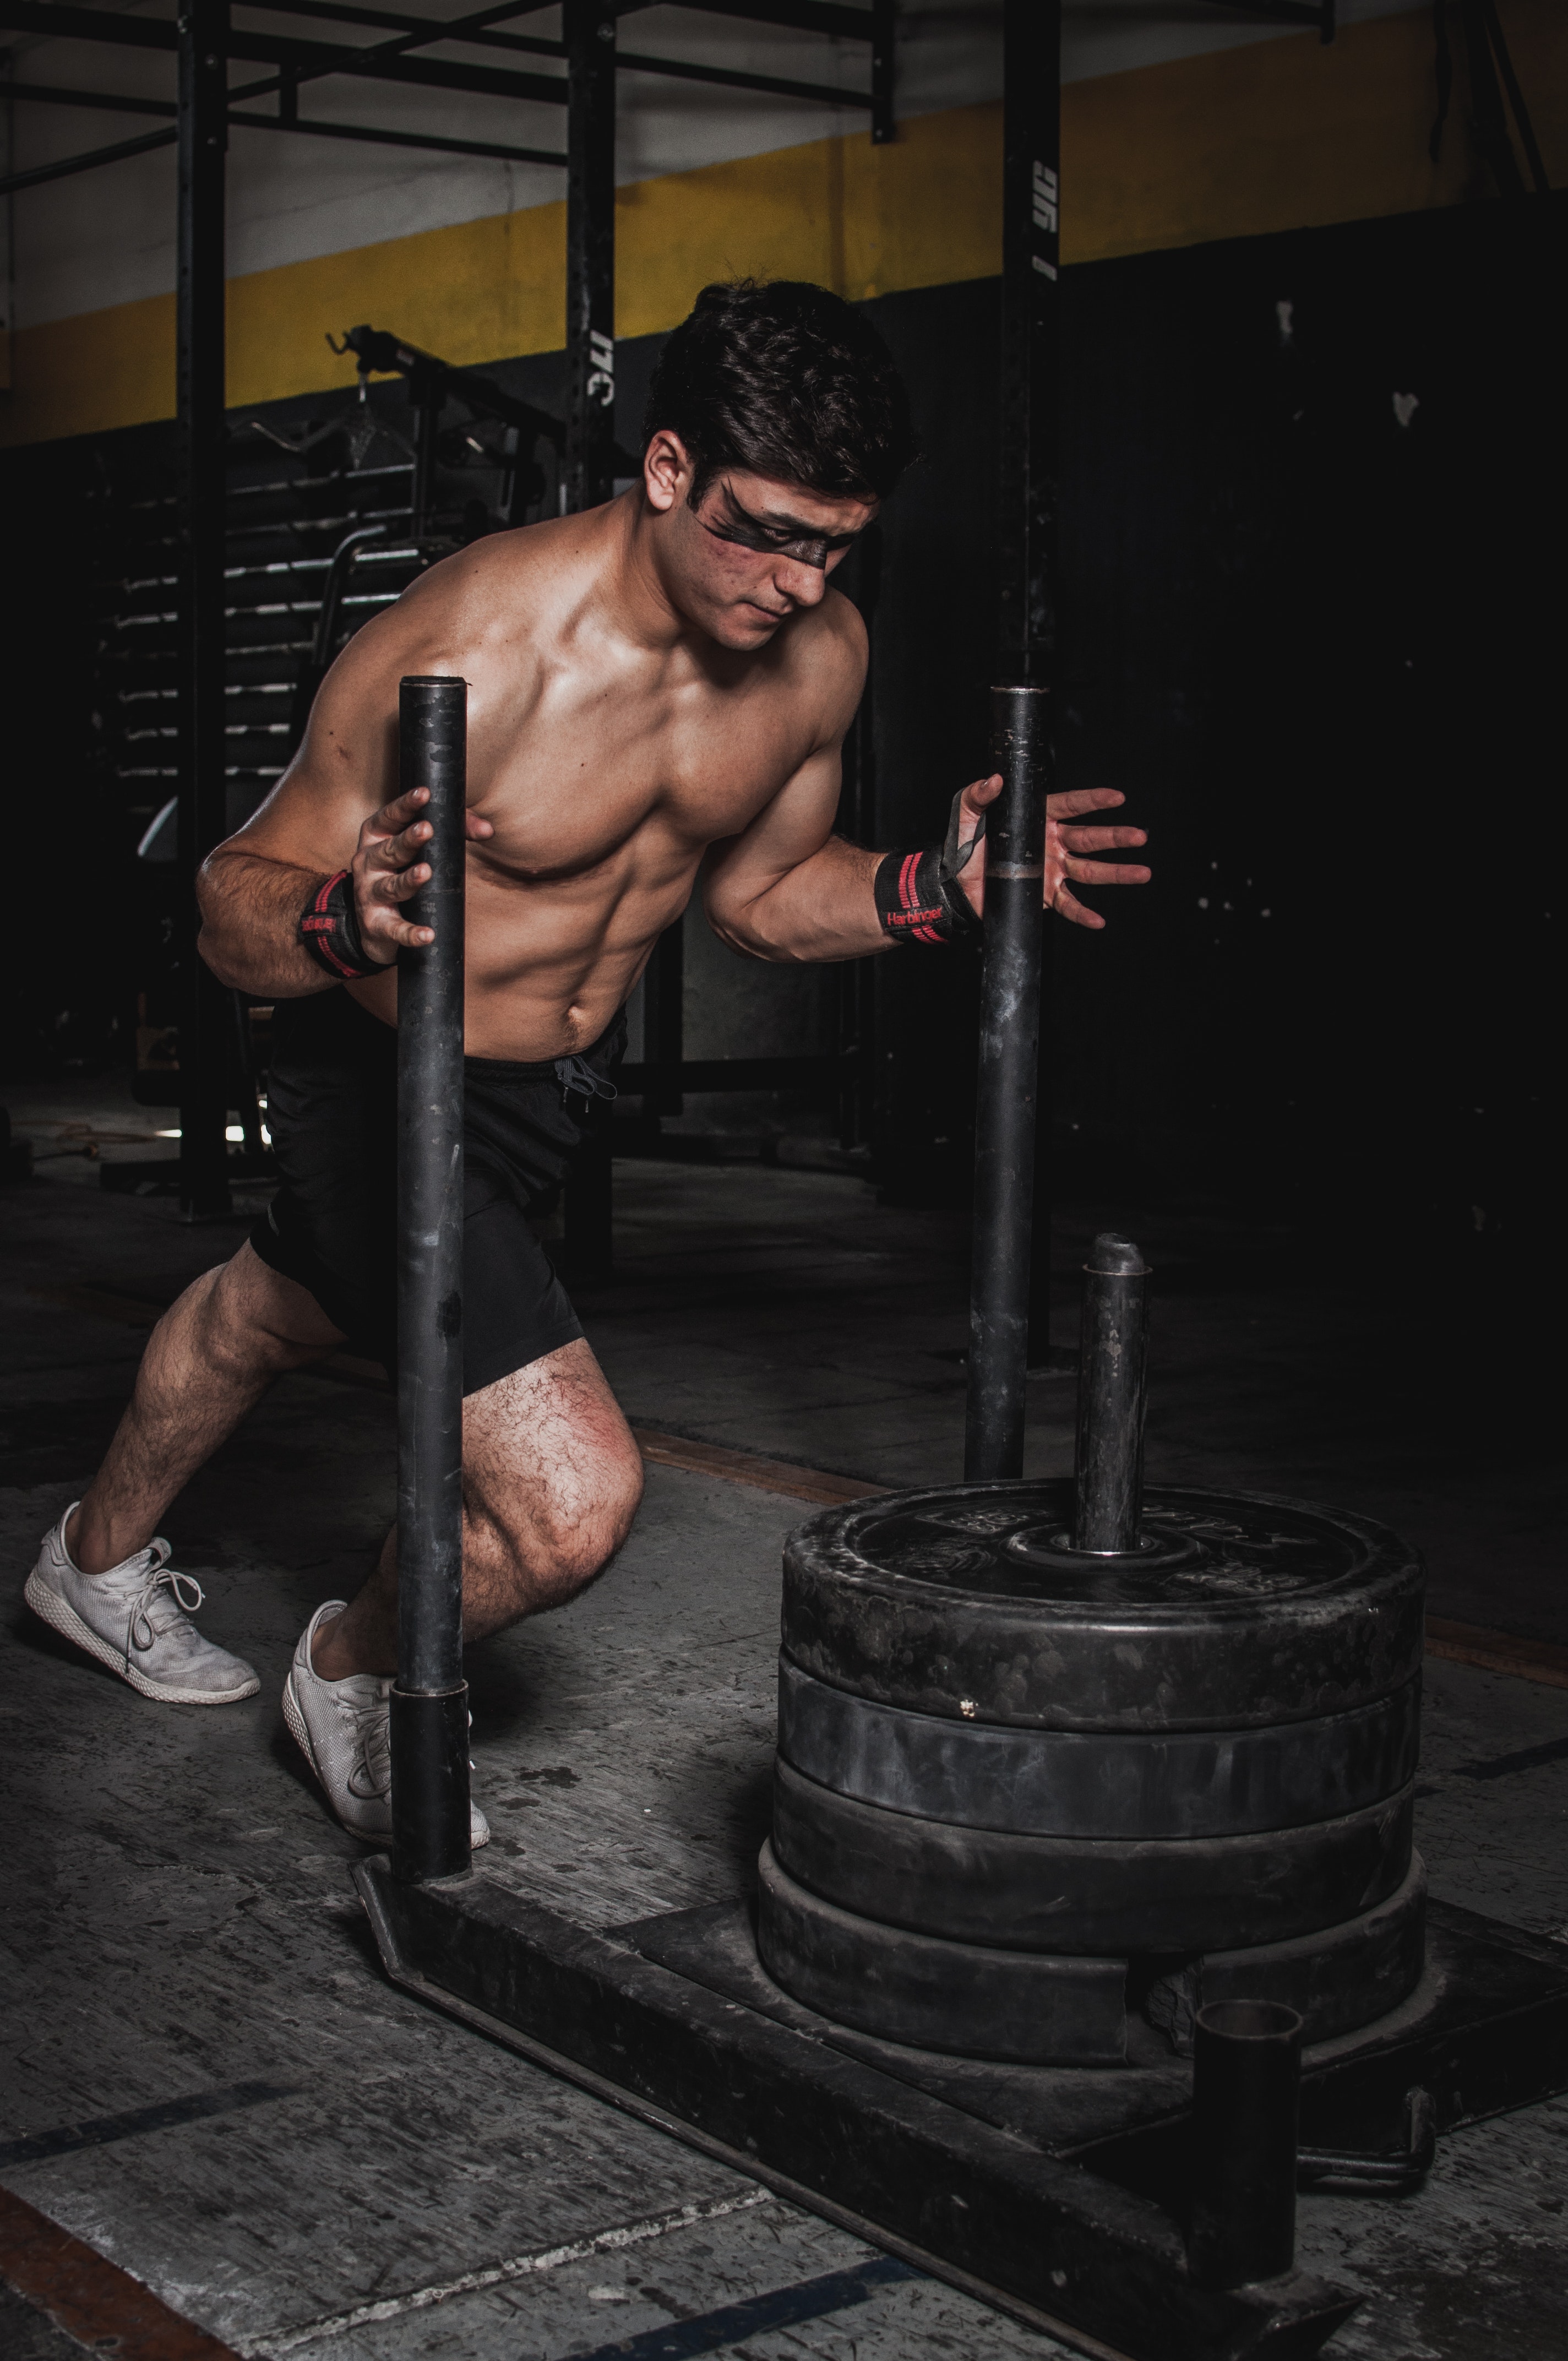
muscle, barechestedness, human body, physical fitness, bodybuilding, arm, darkness, chest